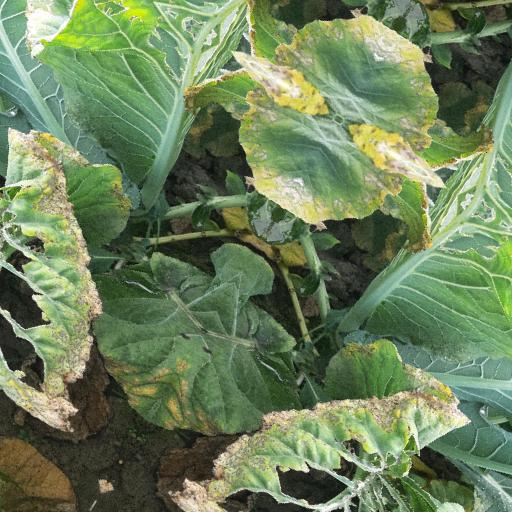
Label: Black Rot